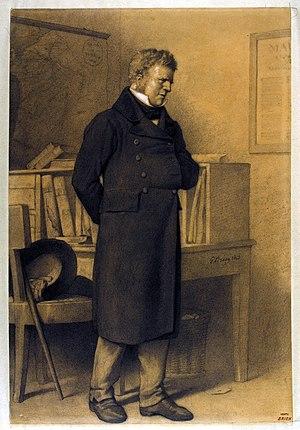
Monsieur Madeleine, illustration de Gustave Brion pour Les Misérables (Maison de Victor Hugo - Hauteville House).
Jean Valjean est l'un des principaux personnages du roman Les Misérables de Victor Hugo.